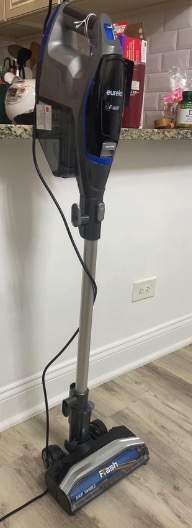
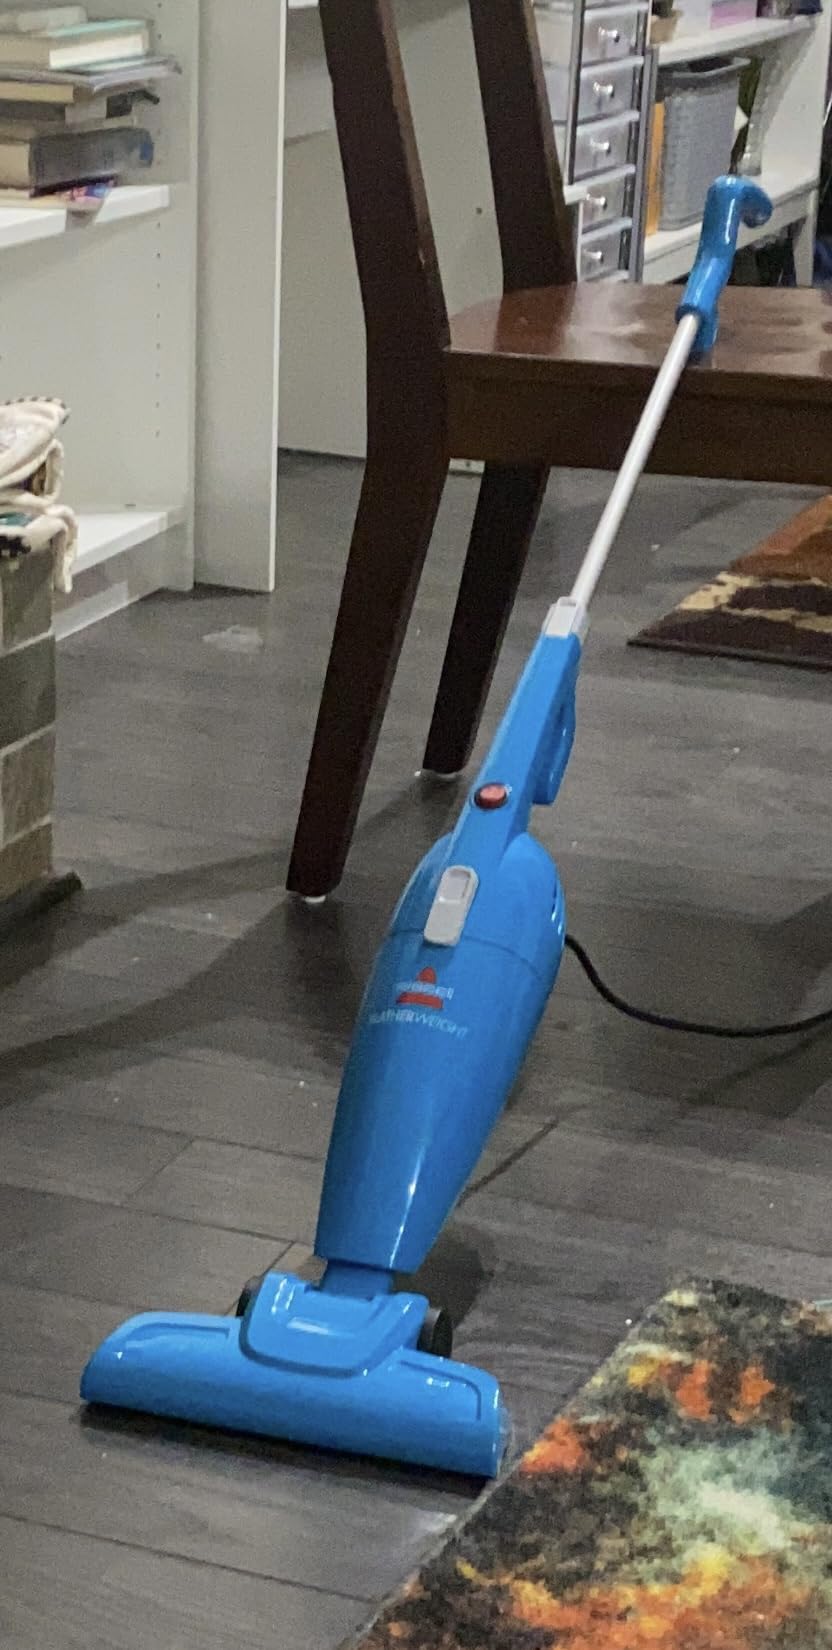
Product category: items_vacuum
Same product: no